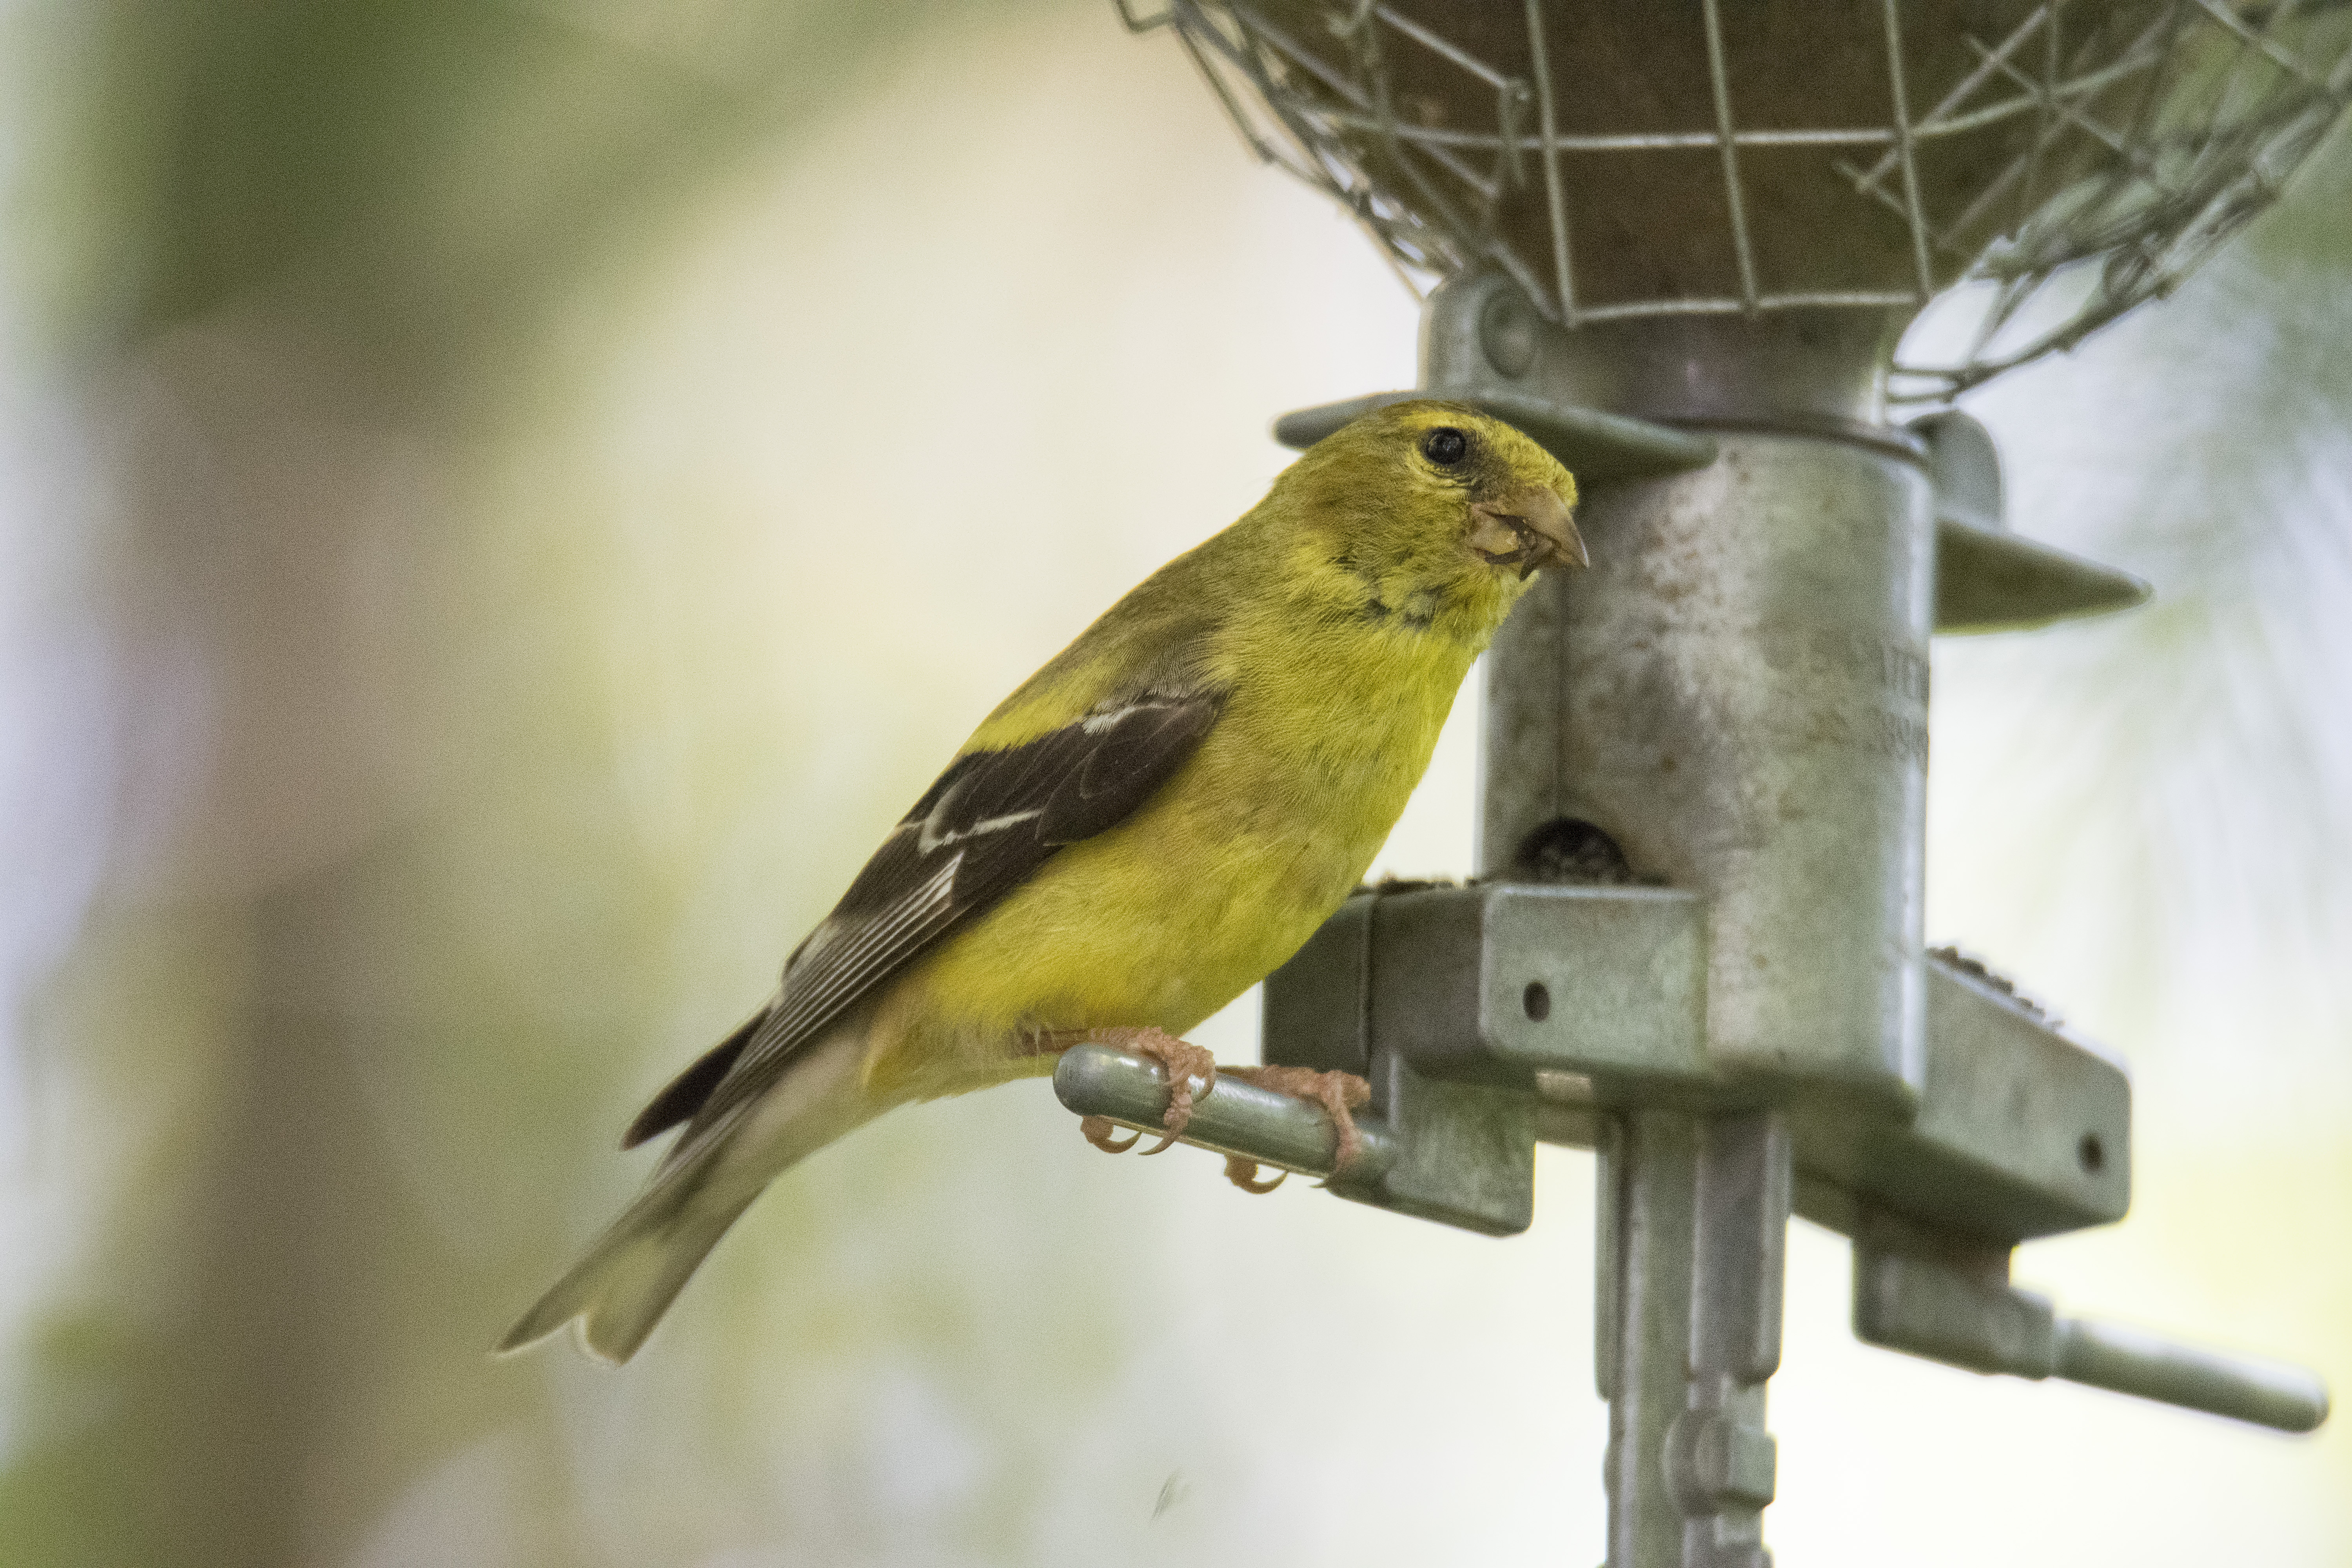
branch, bird, wildlife, beak, fauna, american, canada, vertebrate, jaune, quebec, finch, goldfinch, sherbrooke, oiseau, chardonneret, perching bird, emberizidae, nightingale, atlantic canary